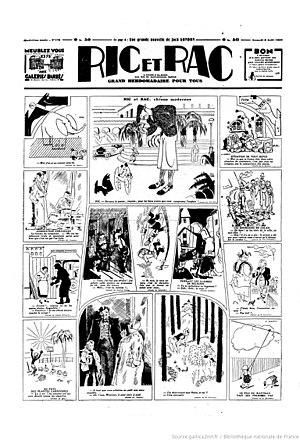
Journal Ric et Rac du 6 août 1932
Ric et Rac : grand hebdomadaire pour tous est une publication illustrée humoristique française.